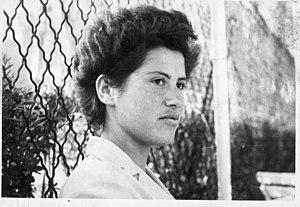
Edith Schreiber Aujame en 1947 à Paris
Edith Schreiber est une architecte et urbaniste franco-américaine, née le 5 avril 1919 à Rymanów en Pologne et morte le 31 décembre 1998 à l'Hôpital américain de Paris à Neuilly-sur-Seine.